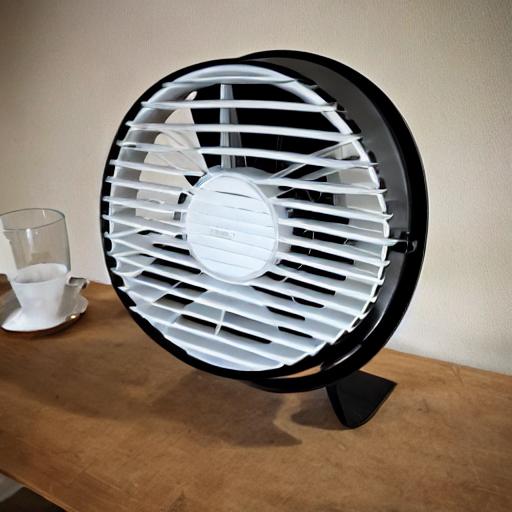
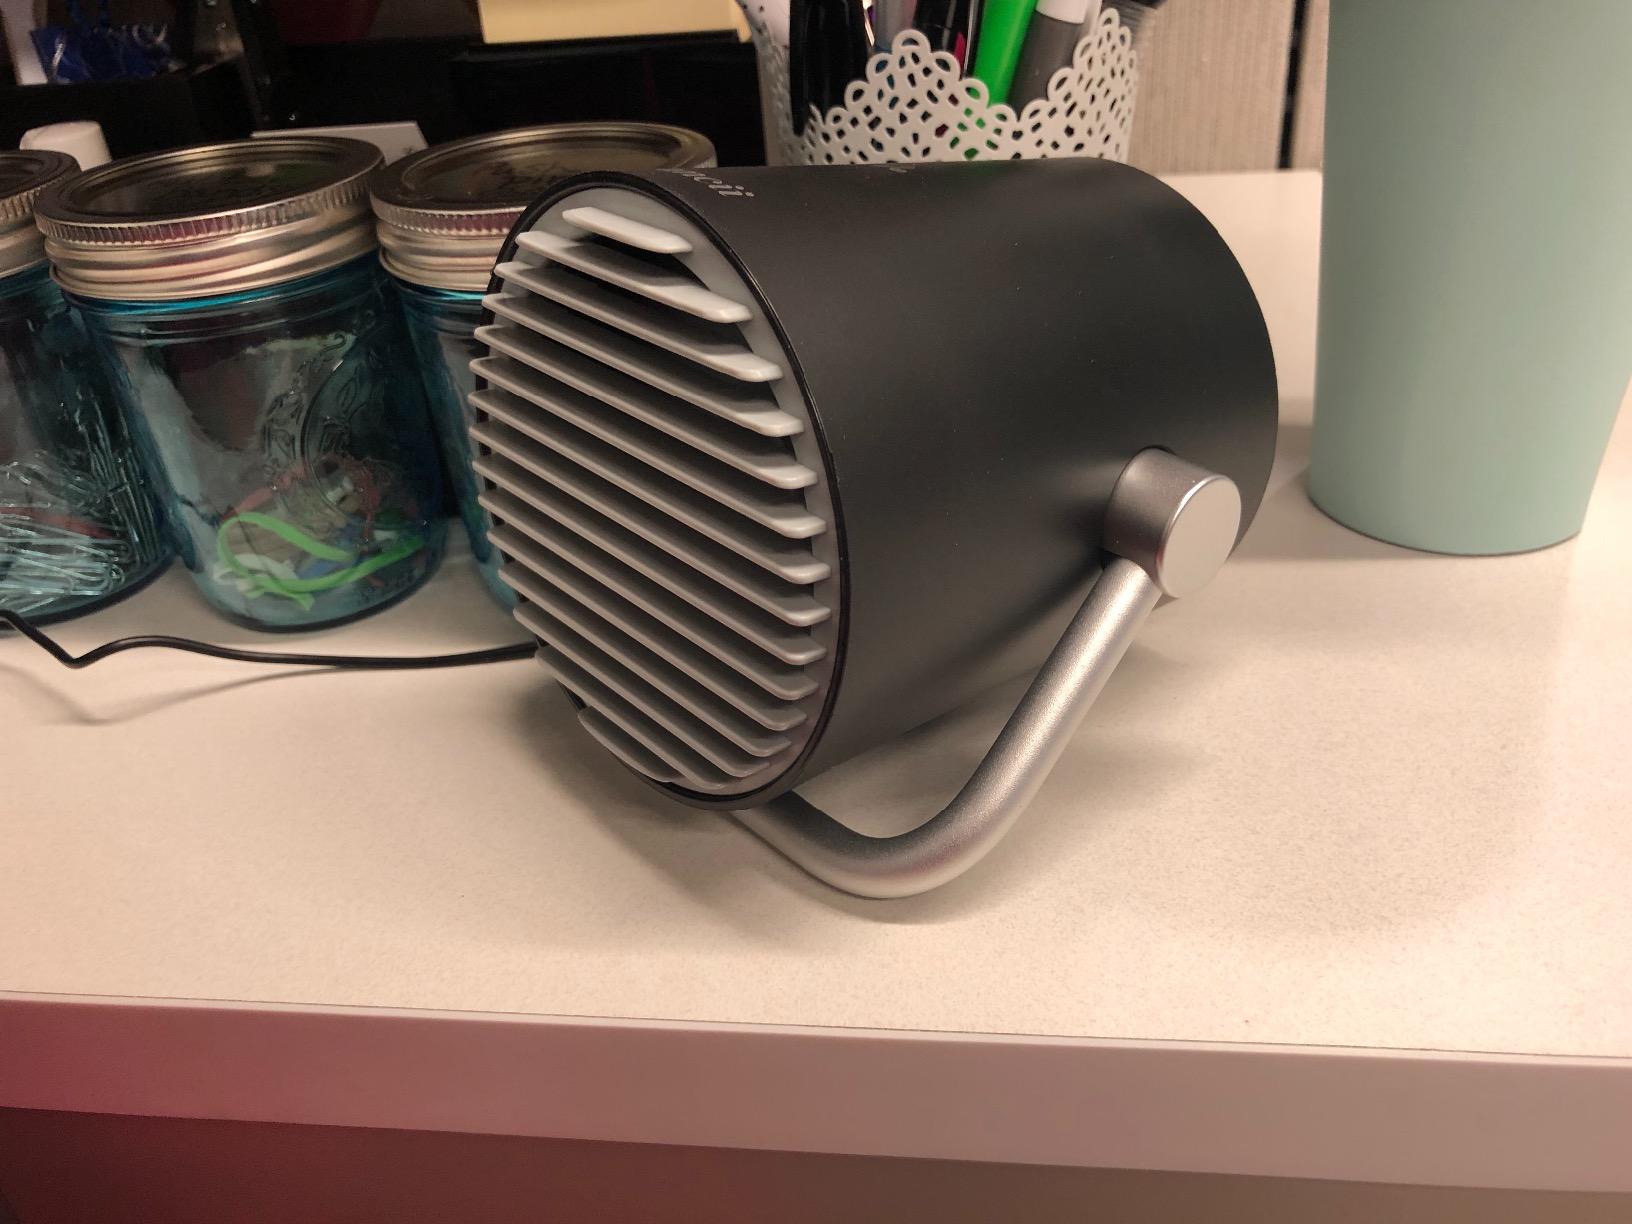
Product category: fan
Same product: no